History of Espírito Santo

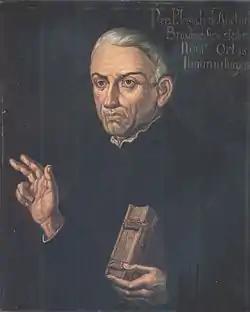
Joseph of Anchieta (1534-1597).

Duarte de Lemos founded Vitória - at the time called Vila Nova - on the island of Santo Antônio, in a strategic position, more advantageous than Vila Velha for defense against the constant attacks of the natives. At the same time, Jesuit missionaries arrived and engaged in catechesis, which caused clashes with the settlers, who preferred to dominate the indigenous peoples through slavery. Since 1561, the Jesuit Joseph of Anchieta had chosen the village of Reritiba as his refuge, from where he had to be constantly away, due to his duties, either in São Paulo, Rio de Janeiro, or Bahia. He wrote two poems in Reritiba: ""De Beata Virgine dei Marte Maria"" (""Of the Holy Virgin Mary Mother of God"") and ""De Gestis Mendi de Saa"" (""Of the deeds of Mem de Sá""). The latter describes the Battle of Cricaré, an epic of a squadron sent from Bahia by Mem de Sá, general governor of Brazil, to the rescue of Vasco Fernandes Coutinho and his people, who were under siege by the Tamoio on the island of Vitória. The largest force of the indigenous was concentrated in a fortified village by the Cricaré River. The decisive battle took place there, on May 22, 1558. The Portuguese, though victorious, suffered heavy casualties. Among the dead were Mem de Sá's son, Fernão de Sá, who commanded the squadron; and two sons of Caramuru (Diogo Álvares Correia) with the Indian woman Paraguaçu.